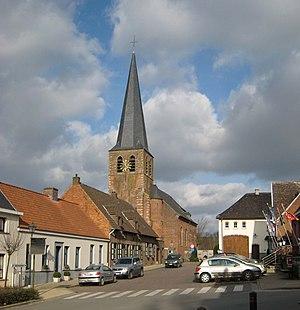
Cette page regroupe l'ensemble des monuments classés de la ville de Brakel.